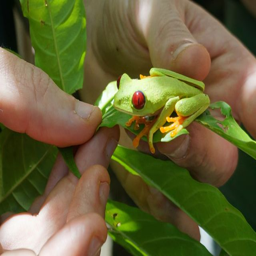
a red eyed tree frog